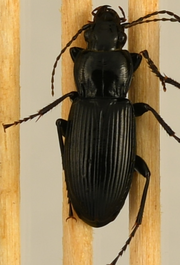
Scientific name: Pterostichus melanarius
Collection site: Steigerwaldt Land Services Site (STEI), plot STEI_002